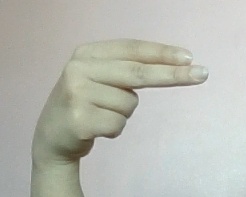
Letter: ain